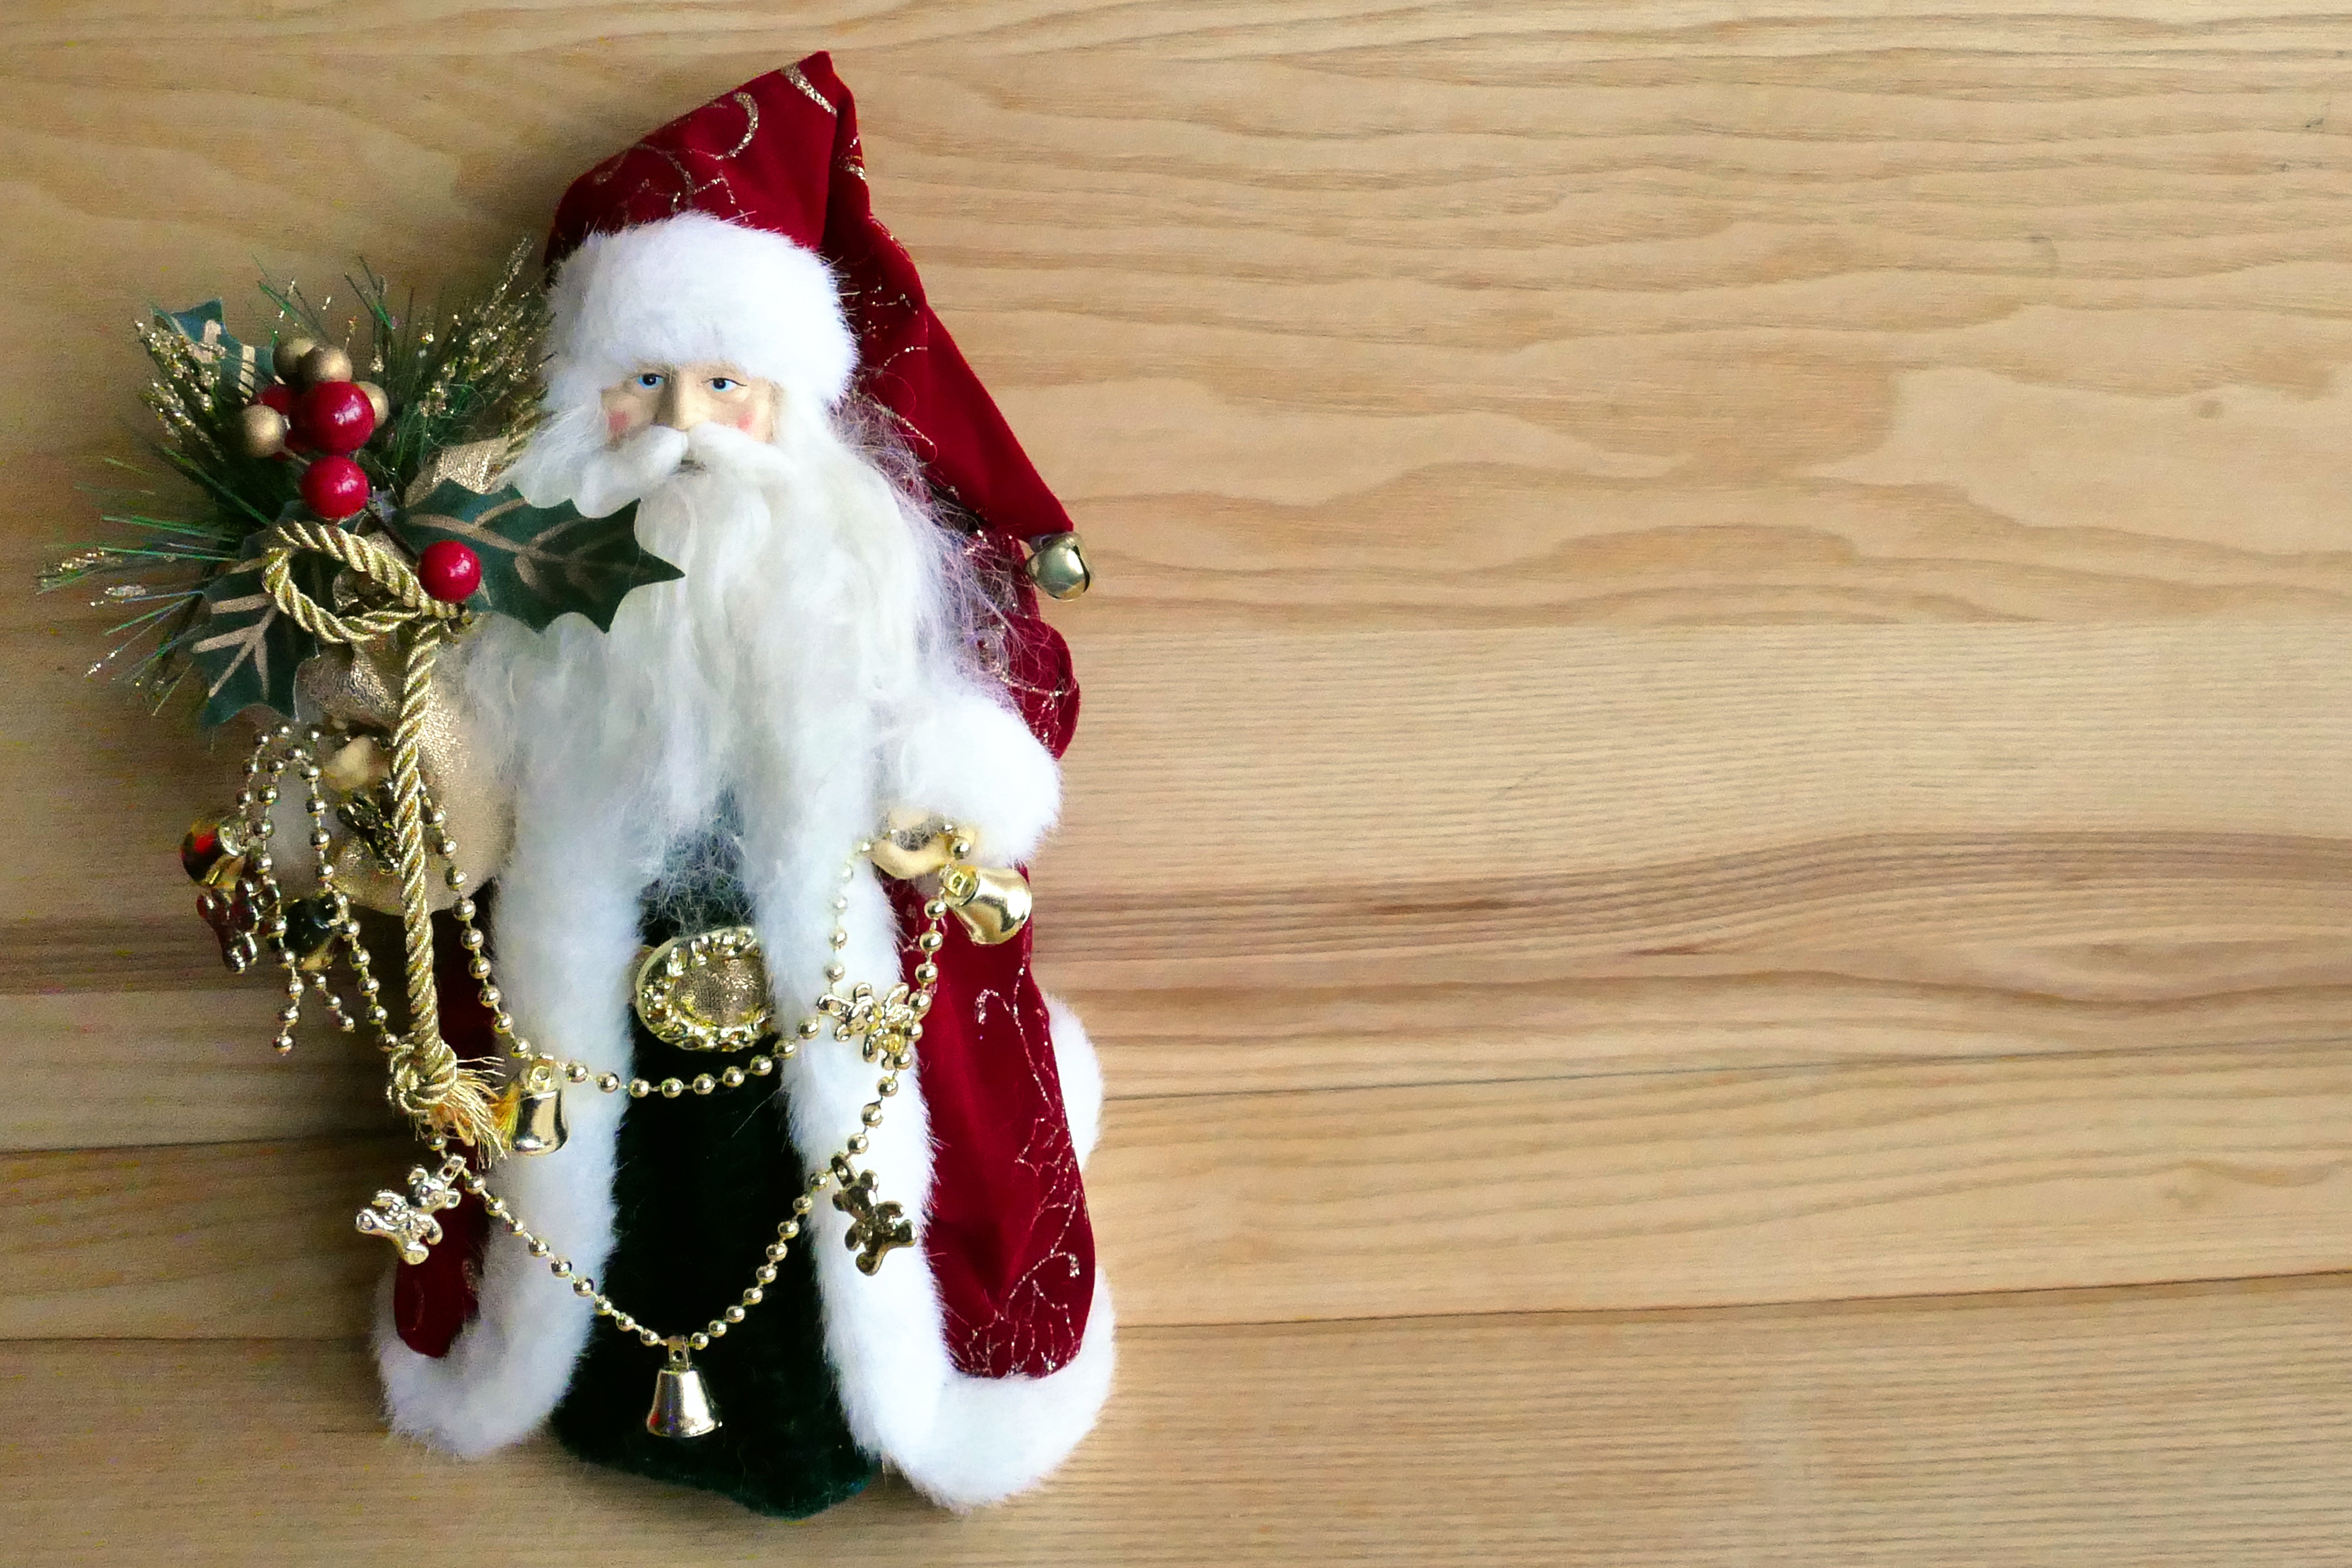
man, winter, white, celebration, gift, red, holiday, father, hat, christmas, season, beard, festive, santa, celebrate, present, christmas decoration, father christmas, fun, happy, year, seasonal, saint, new, december, noel, claus, tradition, costume, xmas, santa claus, nicholas, merry, eve, fictional character